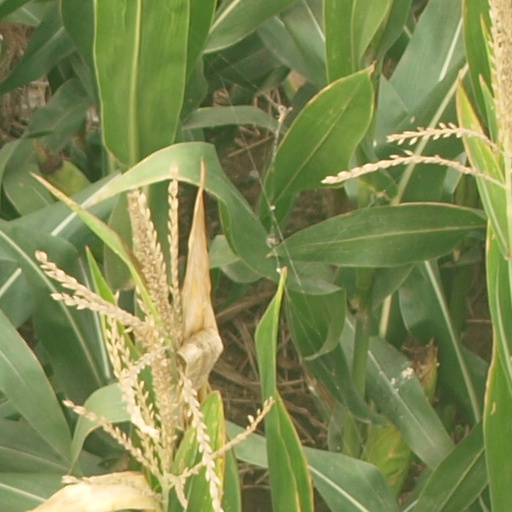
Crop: maize; corn